Epitonium clathrus

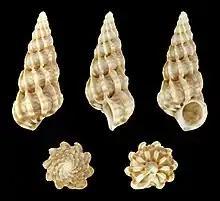
Subspecies "E. c. mediterraneum"

Epitonium clathrus, also known as the common wentletrap, is a species of small predatory sea snail, a marine gastropod mollusc in the family Epitoniidae, the wentletraps.